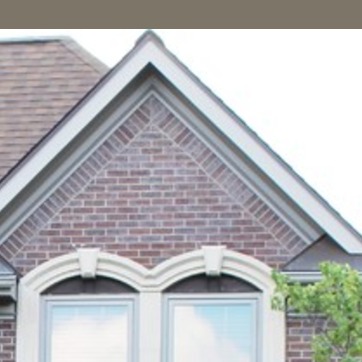
Material: brick